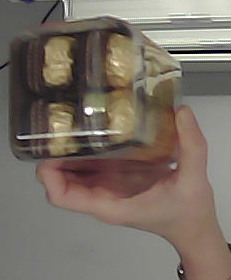
Product: rocher_chocolate